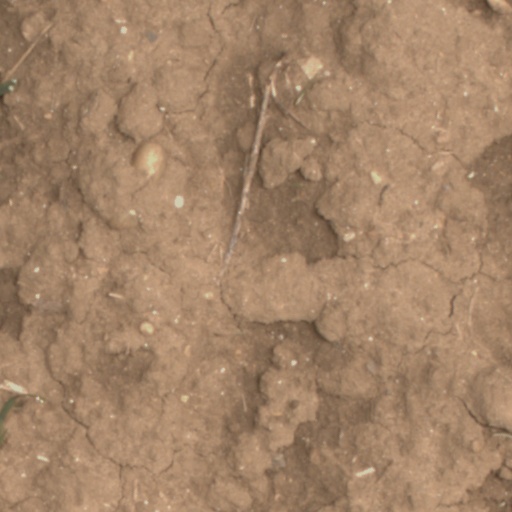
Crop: wheat